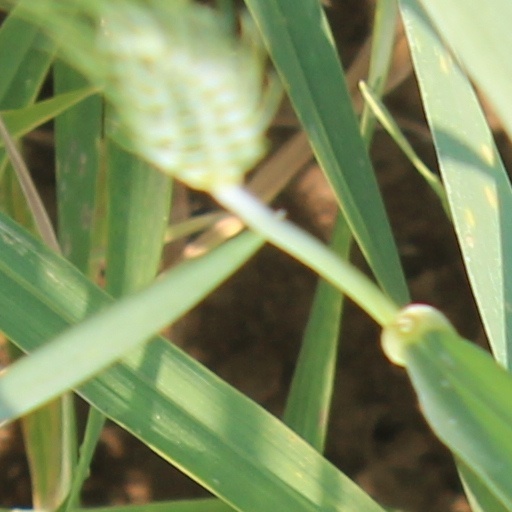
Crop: wheat